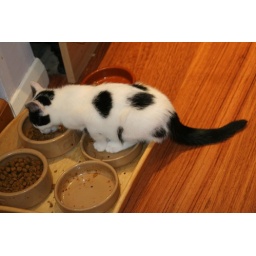
Pebbles sitting in our cats food bowl to get to the dry food